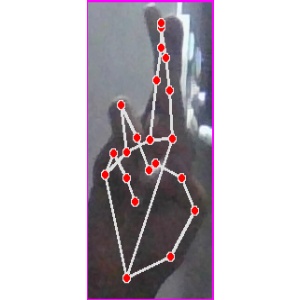
अक्षर: र